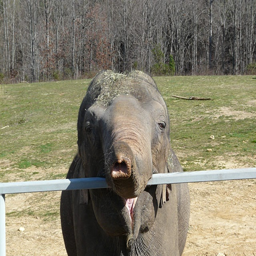
person checking out the camera .